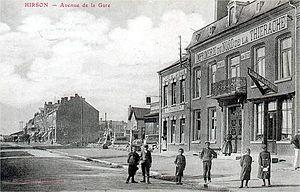
Imprimerie du Nord de la Thiérache d'Alfred Desmasures Avenue de la Gare à Hirson
Alfred Desmasures est un journaliste, écrivain, essayiste et historien français, né à Mondrepuis le 20 janvier 1832 et mort le 27 mars 1893 à Hirson.